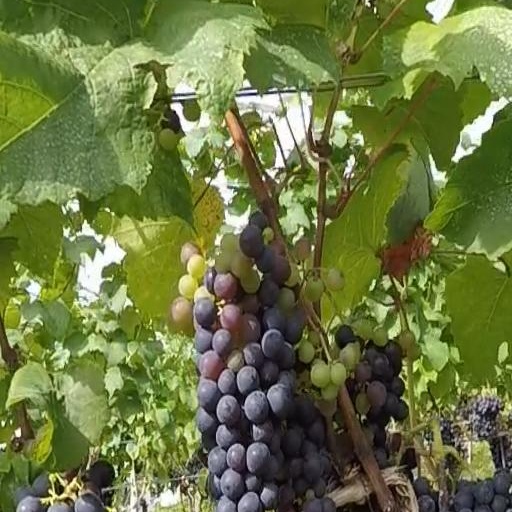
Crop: grape